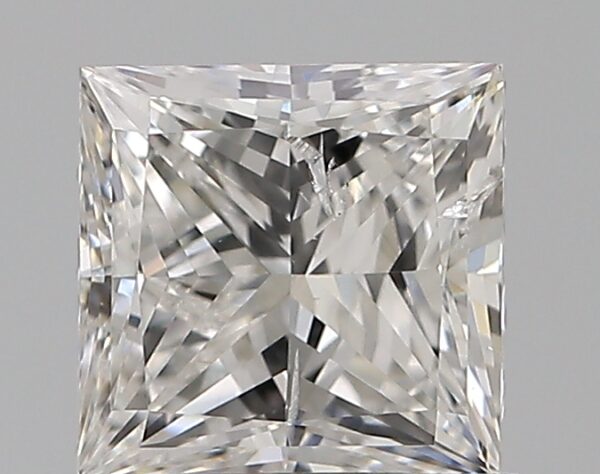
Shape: princess
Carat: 0.96
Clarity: SI2
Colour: F
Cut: VG
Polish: VG
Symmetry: VG
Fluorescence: N
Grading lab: IGI
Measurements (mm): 5.42 x 5.3 x 3.76